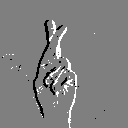
ASL letter: r